Tamborine Mountain

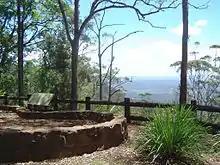
The Knoll Lookout, 2012

Tamborine Mountain was inhabited by Aboriginal people for tens of thousands of years and, at the time of early British colonisation, it was in territory of the Wanggeriburra clan of the Yugambeh people. The origin of the name Tamborine comes from the anglicised version of the word "Jambreen" from the Yugambeh language. The spelling also appears on early records as Tchambreem, Tamboreen and even Goombireen, meaning "place of yams", and refers only to a specific vicinity within the modern day settlement of Tamborine. The actual mountain had a different name which appears to have not been recorded.